The Outsider (Dishonored)

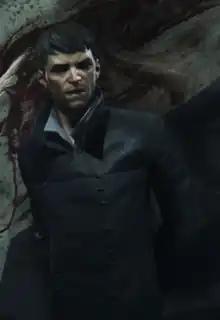
The Outsider as he appears in "Dishonored 2"

The Outsider is a fictional supernatural being in Arkane Studios' "Dishonored" franchise, residing in an empty otherworldly dimension called the Void. After appearing in promotional webisodes, the character made his game debut in "Dishonored" (2012), where he grants magical powers to the player character. He serves a similar role in the game's sequel, "Dishonored 2" (2016), though he may be rejected. The Outsider reappears in "" (2017), which follows former-assassin Billie Lurk as she attempts to kill him, though his ultimate fate is up to the player.